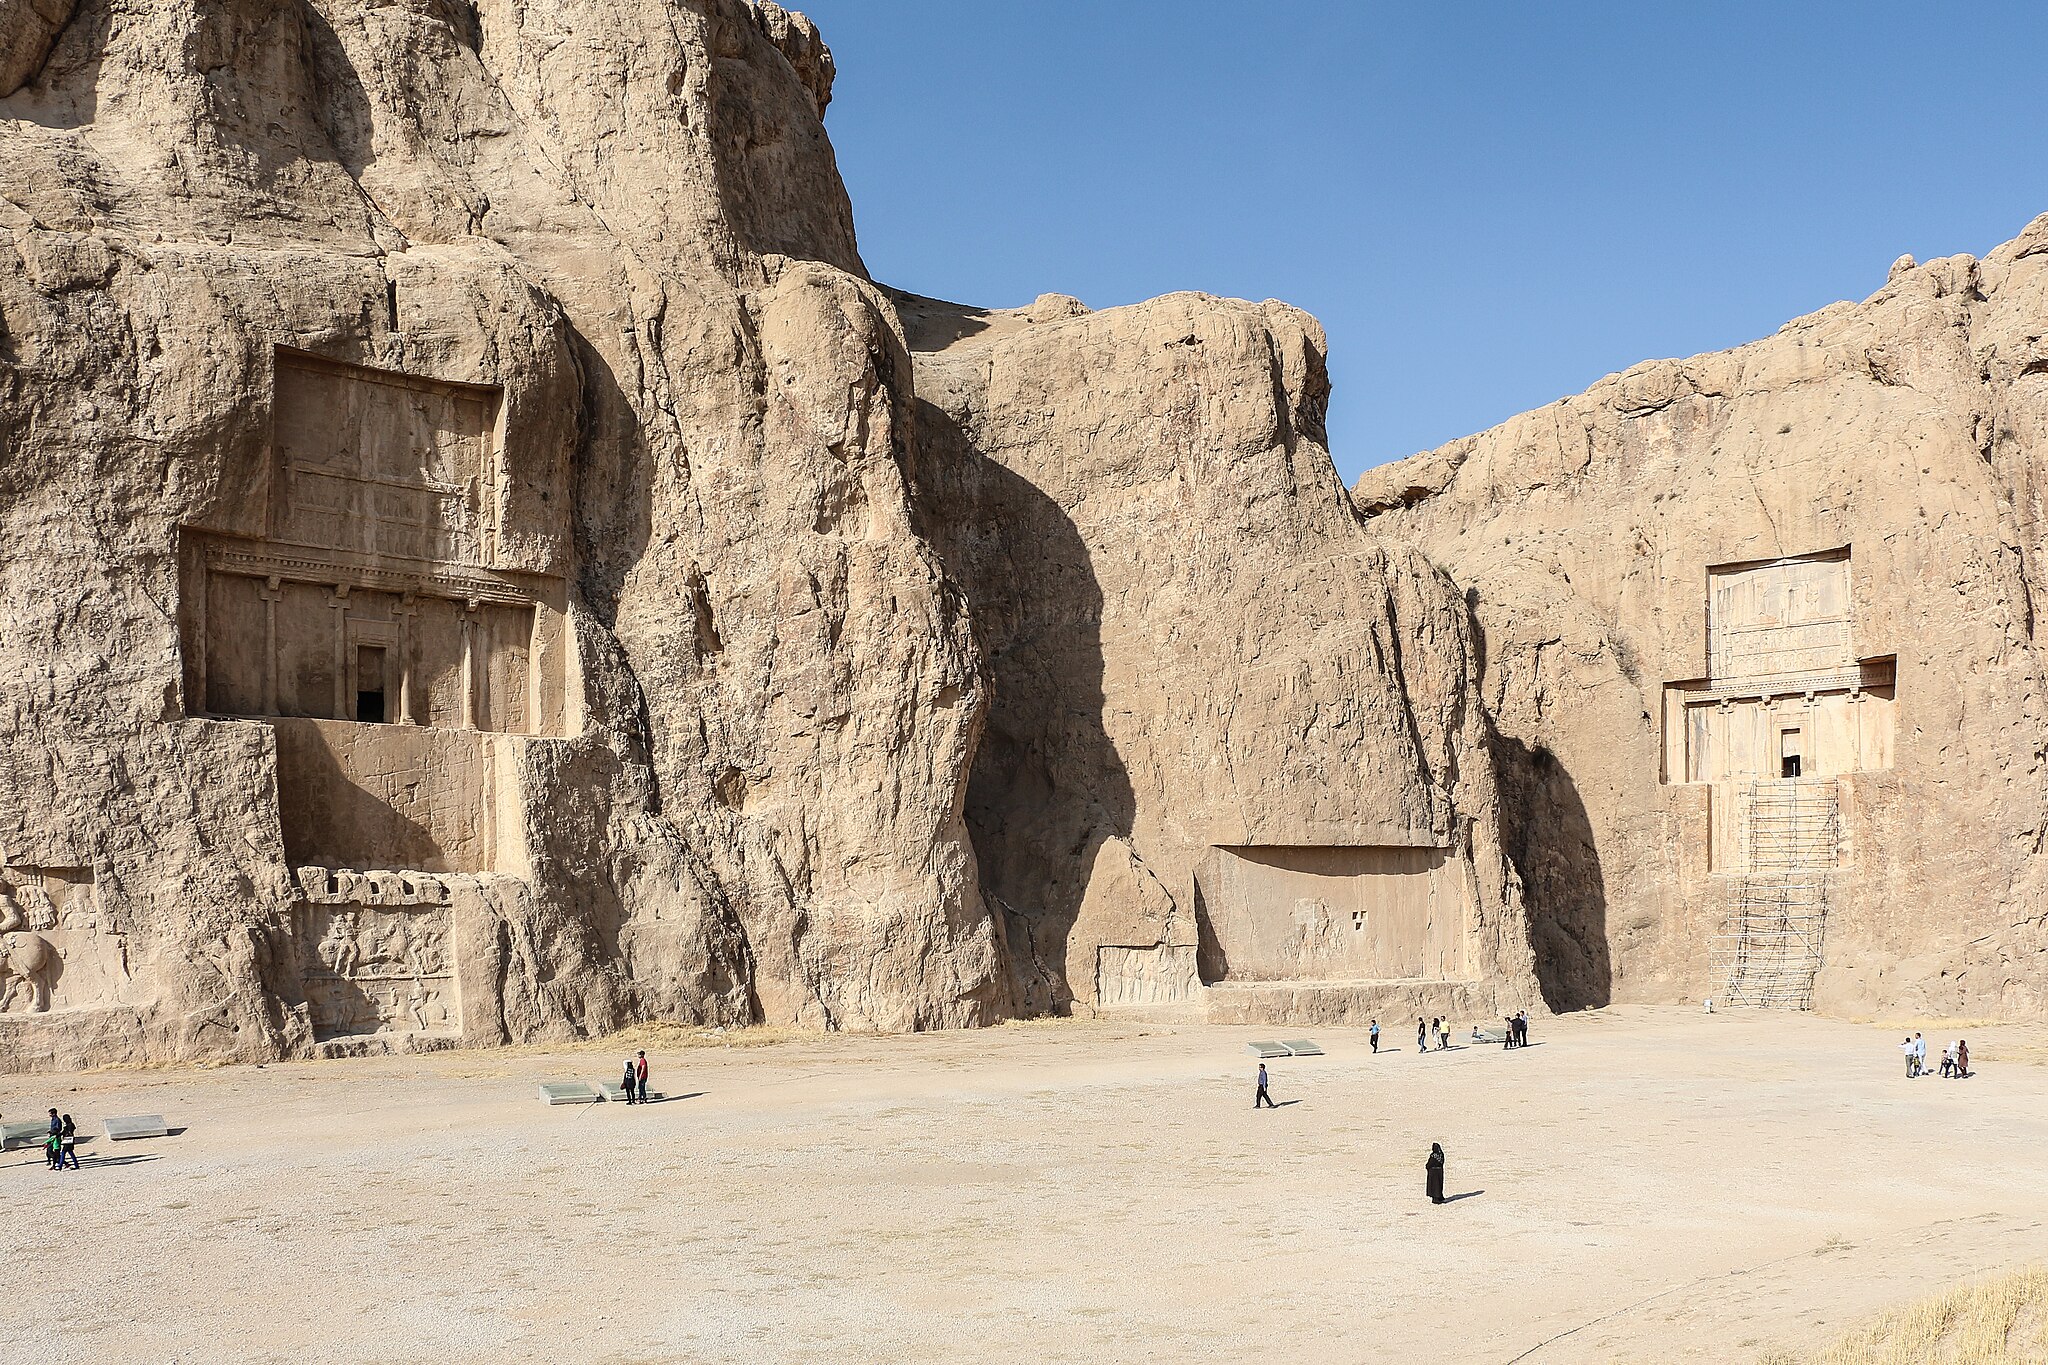
Title: Naqsh-e Rustam 02
Description: View of Naqsh-e Rustam, Iran
Date: 2016-10-27
Categories: GFDL, Images with annotations, Naqsh-e Rustam, License migration redundant, CC-BY-SA-4.0,3.0,2.5,2.0,1.0, Self-published work, Iran photographs taken on 2016-10-27, October 2016 in Iran, Files with coordinates missing SDC location of creation